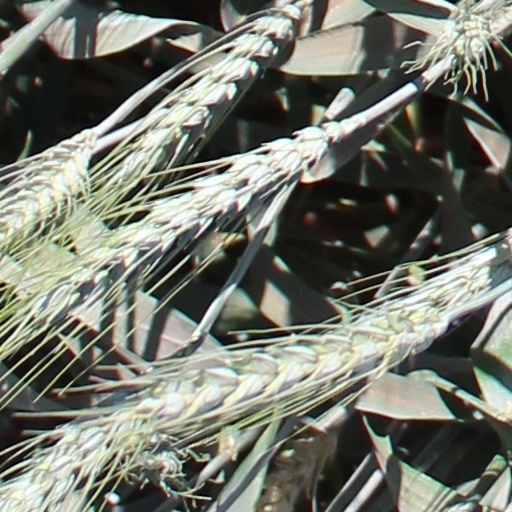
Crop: wheat